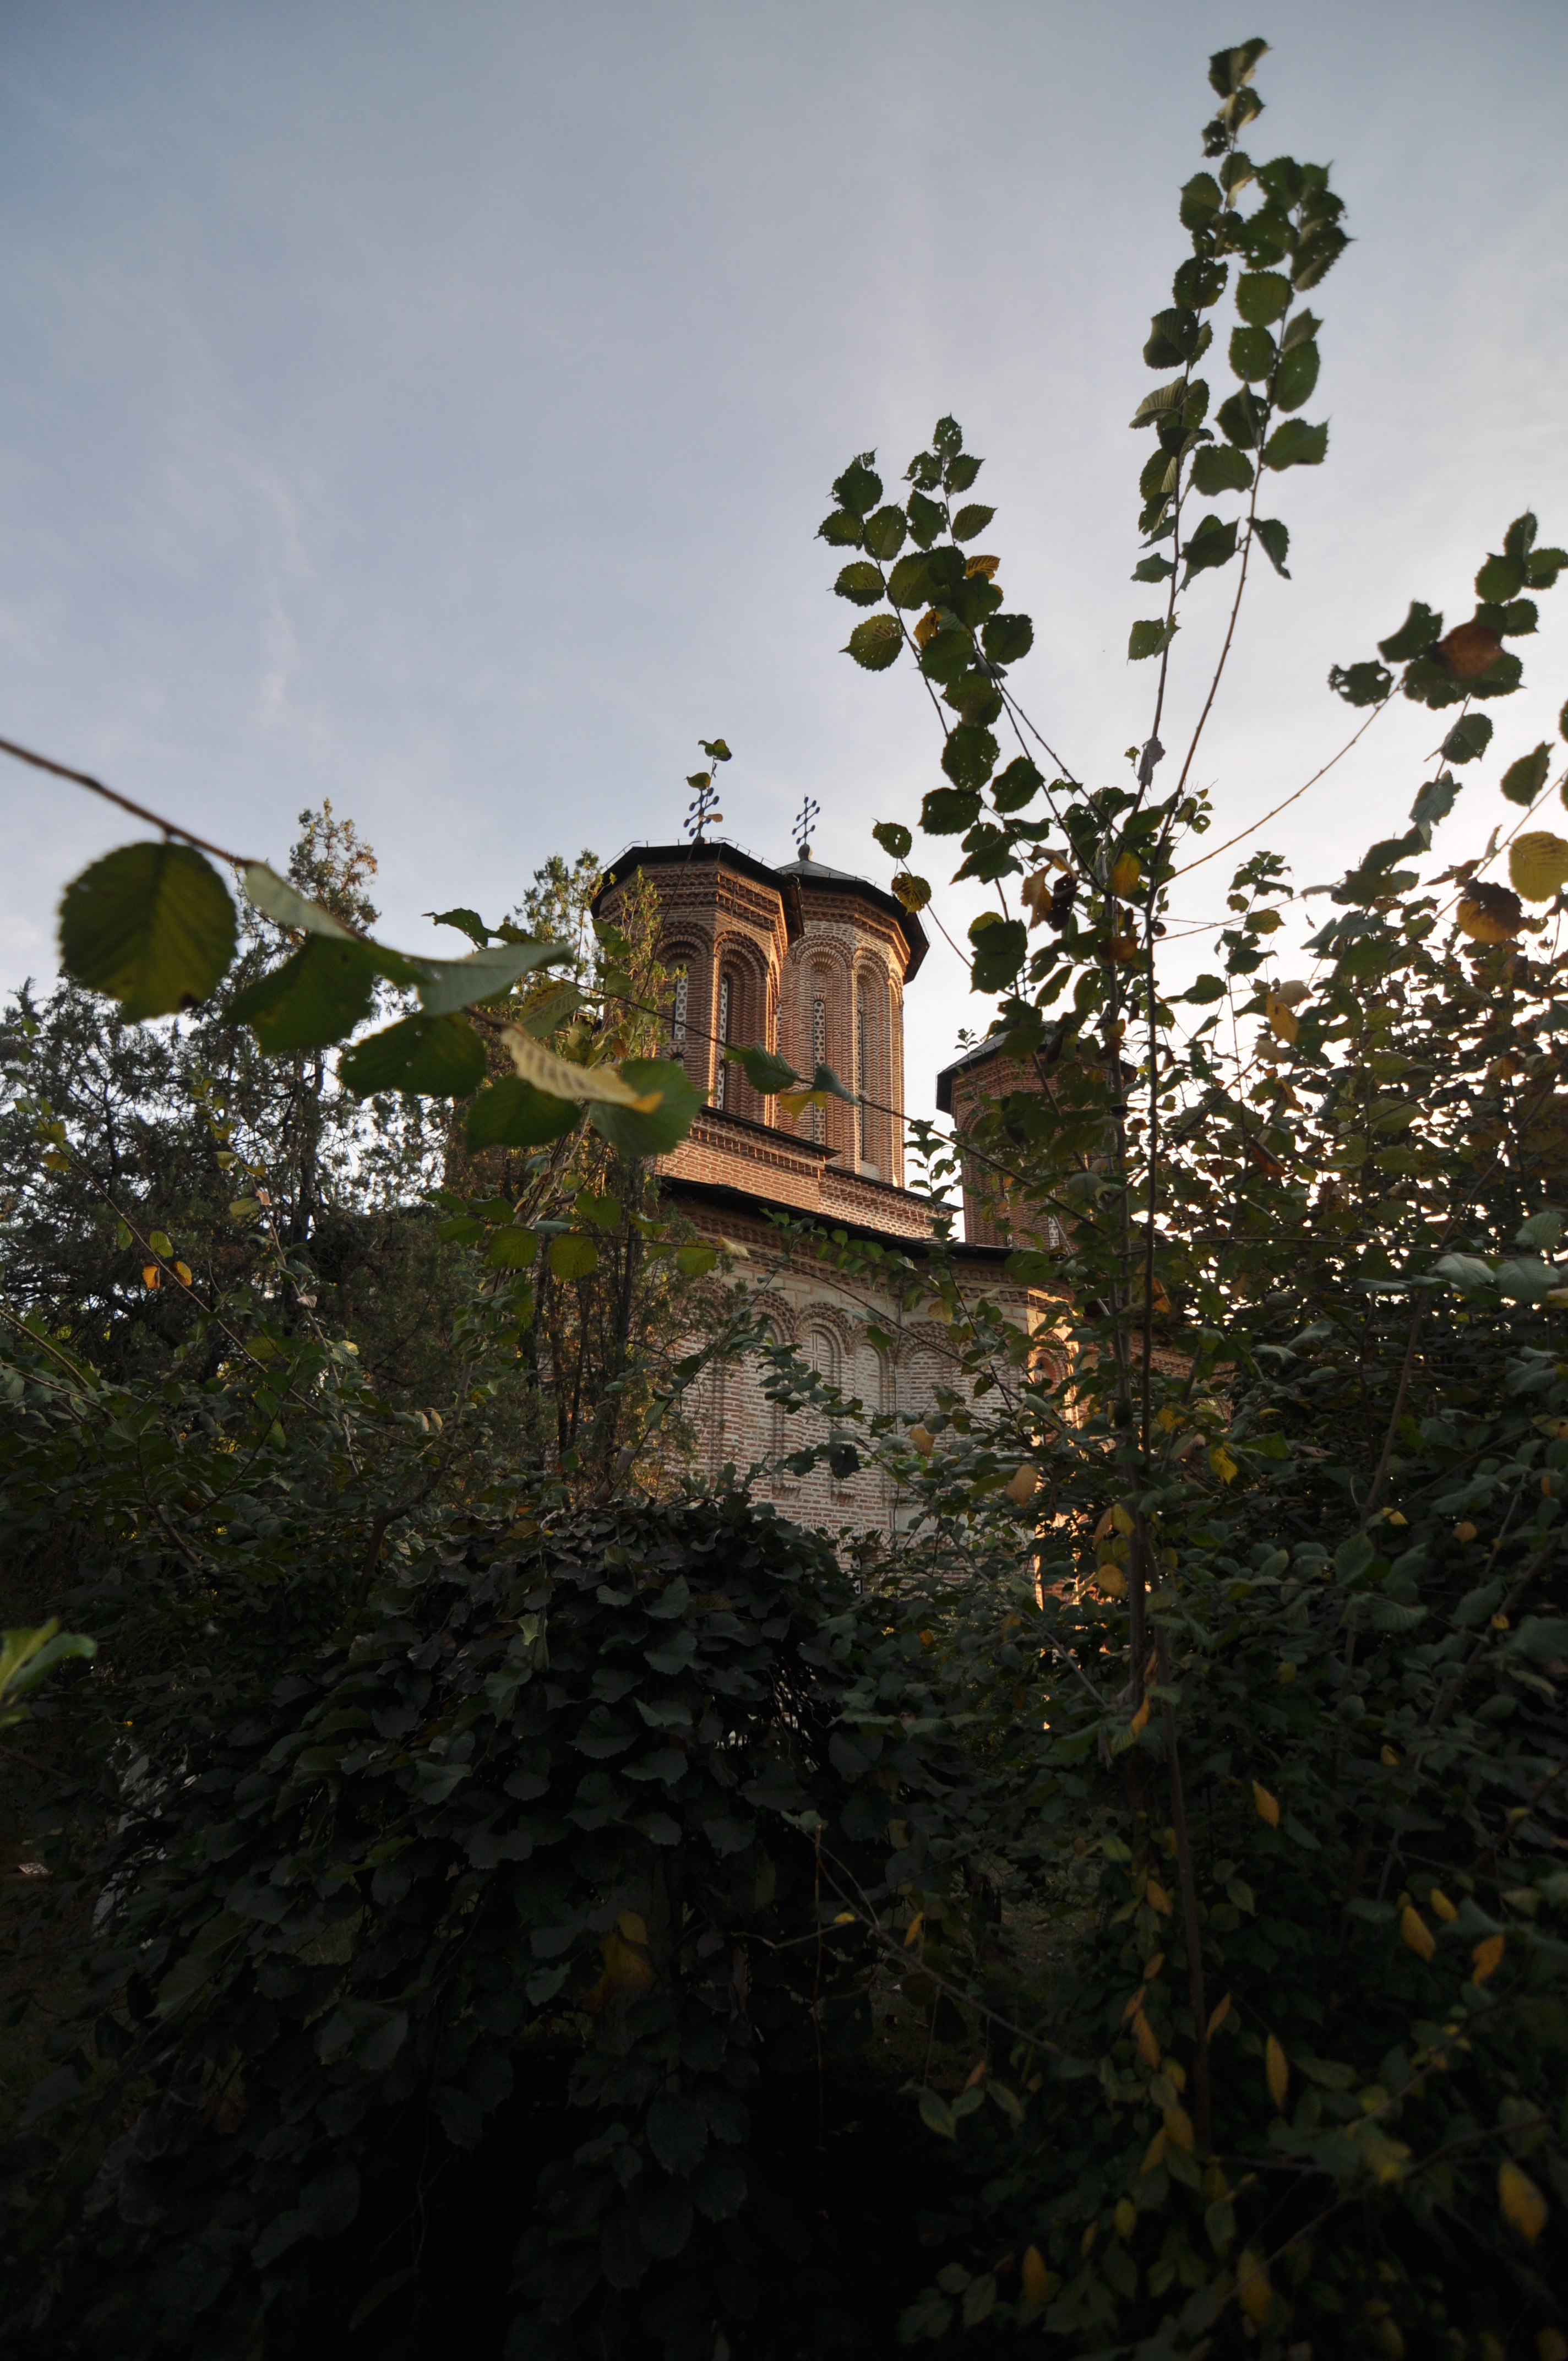
tree, nature, architecture, plant, photography, house, sunlight, leaf, flower, building, chateau, monument, photo, green, tower, autumn, religion, church, christian, photos, religious, art, cool image, de, monastery, churches, fotografie, history, christianity, romana, orthodox, eastern, romania, bor, biserica, arhitectura, wallachia, muntenia, tara, romaneasca, orthodoxy, romanian, ortodoxa, patrimoniu, ortodox, istorie, manastirea, manastire, ortodoxia, ortodoxie, cretinism, cretin, ecclesiastical, bisericeasc, cladire, edificiu, basarab, neagoe, snagov, lmiifiiaa15312, rural area, woody plant